AdvanFort

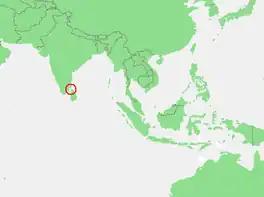
Gulf of Mannar

On 12 October 2013, the MV "Seaman Guard Ohio" was detained in international waters by ICGS "Naiki Devi" and escorted to VOC Chidambaranar Port in Thoothukudi (Tuticorin). The ship had been close to a protected maritime conservation zone, the Gulf of Mannar Marine National Park, a Biosphere Reserve, but wasn't inside. The ship was apparently spotted via satellite while refuelling. Defense personnel claimed that the interception occurred as the "Seaman Guard Ohio" was anchored barely 3.8 nautical miles from the baseline from which Indian territorial waters commence. This corresponds to 10.75 nautical miles off Vilangushuli Island. The base line drawn on the out of date sea chart by the authorities was drawn by an incompetent witness, a radio operator in fact in pencil.